Hillforts in Scotland

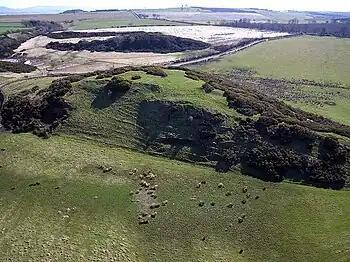
Peace Knowe Hillfort, West Lothian, photographed from the air

A. H. A. Hogg identified four types of hillfort: contour forts, promontory forts, cliff forts and ridge forts. Contour forts, where banks and ditches are moulded to the shape of the hill, are the dominant form in Scotland. Less significant are promontory forts, usually employing coastal features, such as the largest one in Scotland at the Mull of Galloway. Different types of defensive style occurred throughout the Iron Age period, some of which may have been a response to Roman siege warfare. There were different combinations in the use of earth, stone or timber. Timber was frequently in-filled with stone or other materials. In continental Europe the timber is often arranged vertically, but in Scotland horizontal timbers were more common. The function of hillforts has been much debated. It was traditionally assumed that they were primarily defensive in nature, but in the late twentieth century this view began to be questioned and social, ritual and religious functions were emphasised.